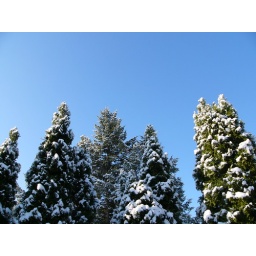
I love the frosted trees against the blue sky